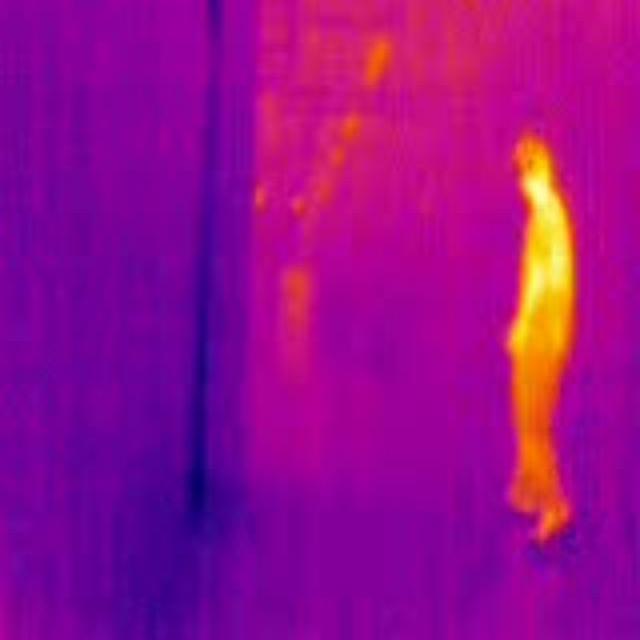
Detected objects:
label: person